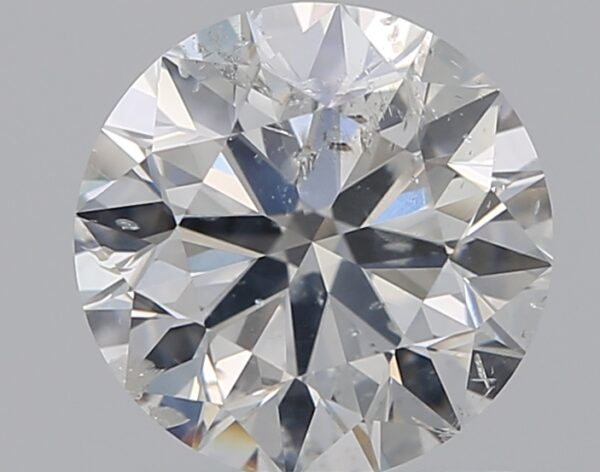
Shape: round
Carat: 1.01
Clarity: SI2
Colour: F
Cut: EX
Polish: EX
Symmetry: EX
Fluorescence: N
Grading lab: IGI
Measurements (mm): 6.36 x 6.34 x 3.98